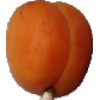
Label: Apricot 1